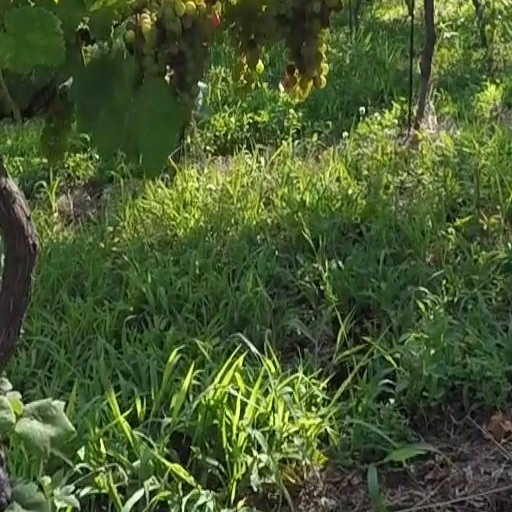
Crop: grape